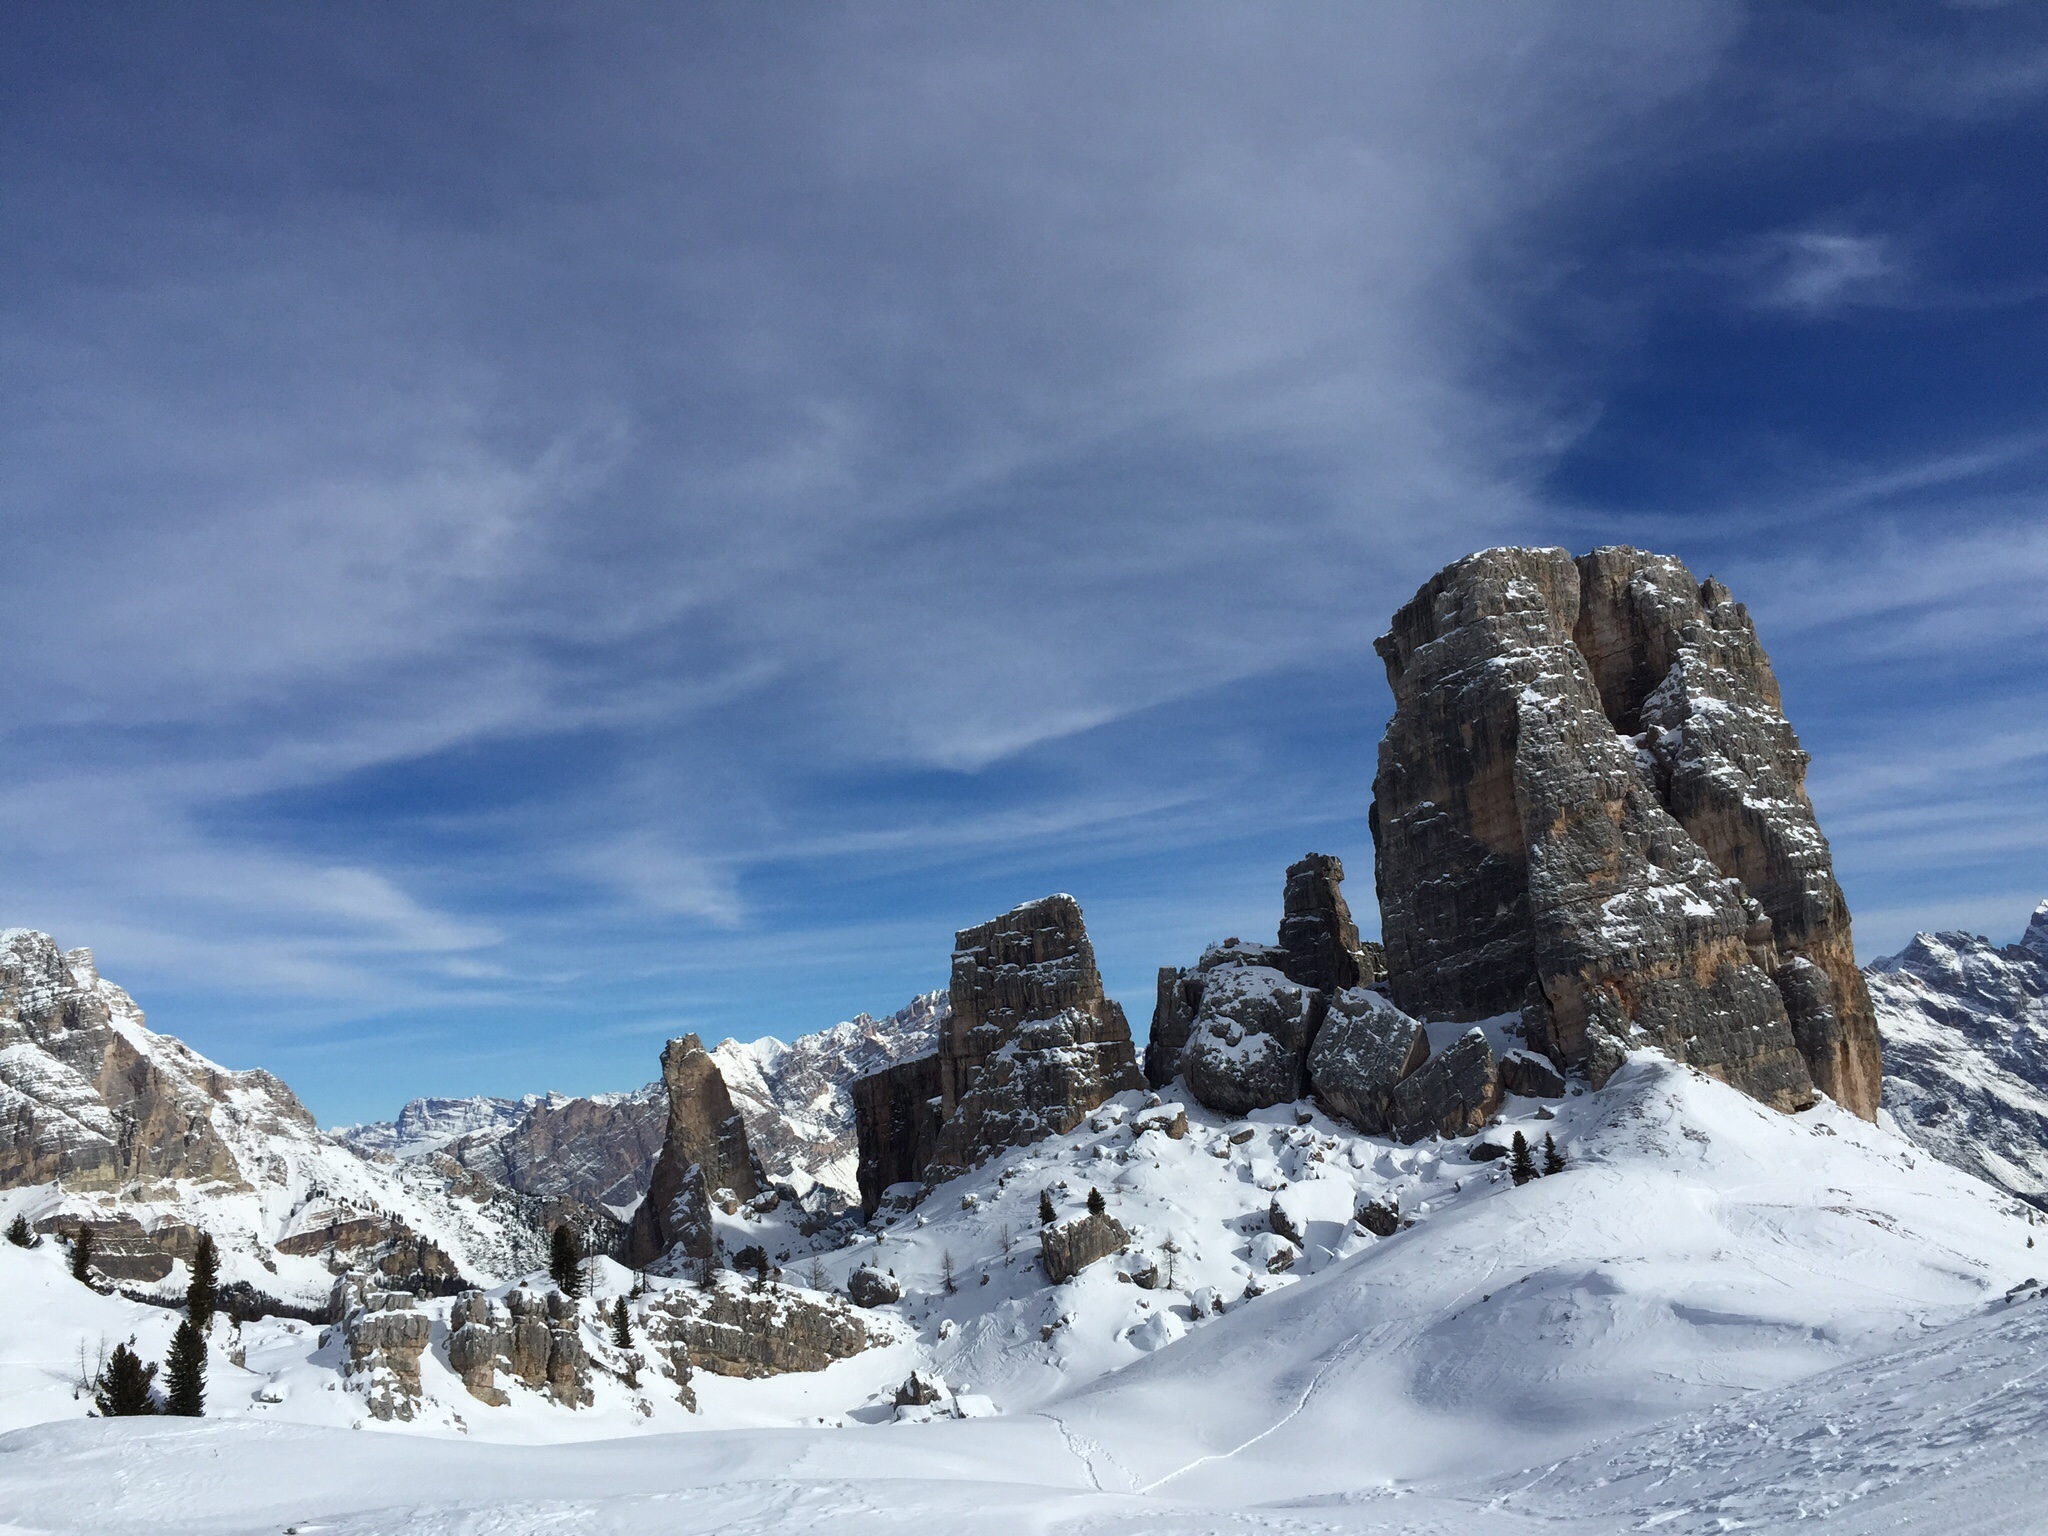
landscape, rock, mountain, snow, winter, cloud, sky, adventure, mountain range, ice, weather, terrain, season, ridge, summit, mountaineering, alps, unesco, landform, cortina d ampezzo, geographical feature, mountainous landforms